Charlie Faust

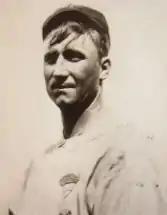
Faust with the New York Giants

Charles Victor "Victory" Faust (October 9, 1880 – June 18, 1915) was an American Major League Baseball pitcher. Regarded as a good-luck charm, Faust helped the New York Giants win the 1911 National League championship.